Quapaw Area Council

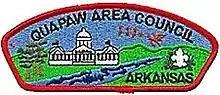

The Quapaw Area Council is a regional council of the Boy Scouts of America. It is the largest council in Arkansas in both area and members and is headquartered in Little Rock. The council serves over 18,000 youth and 3,600 adults in thirty-nine counties divided into ten districts, and approximately 100 boys become Eagle Scouts each year.